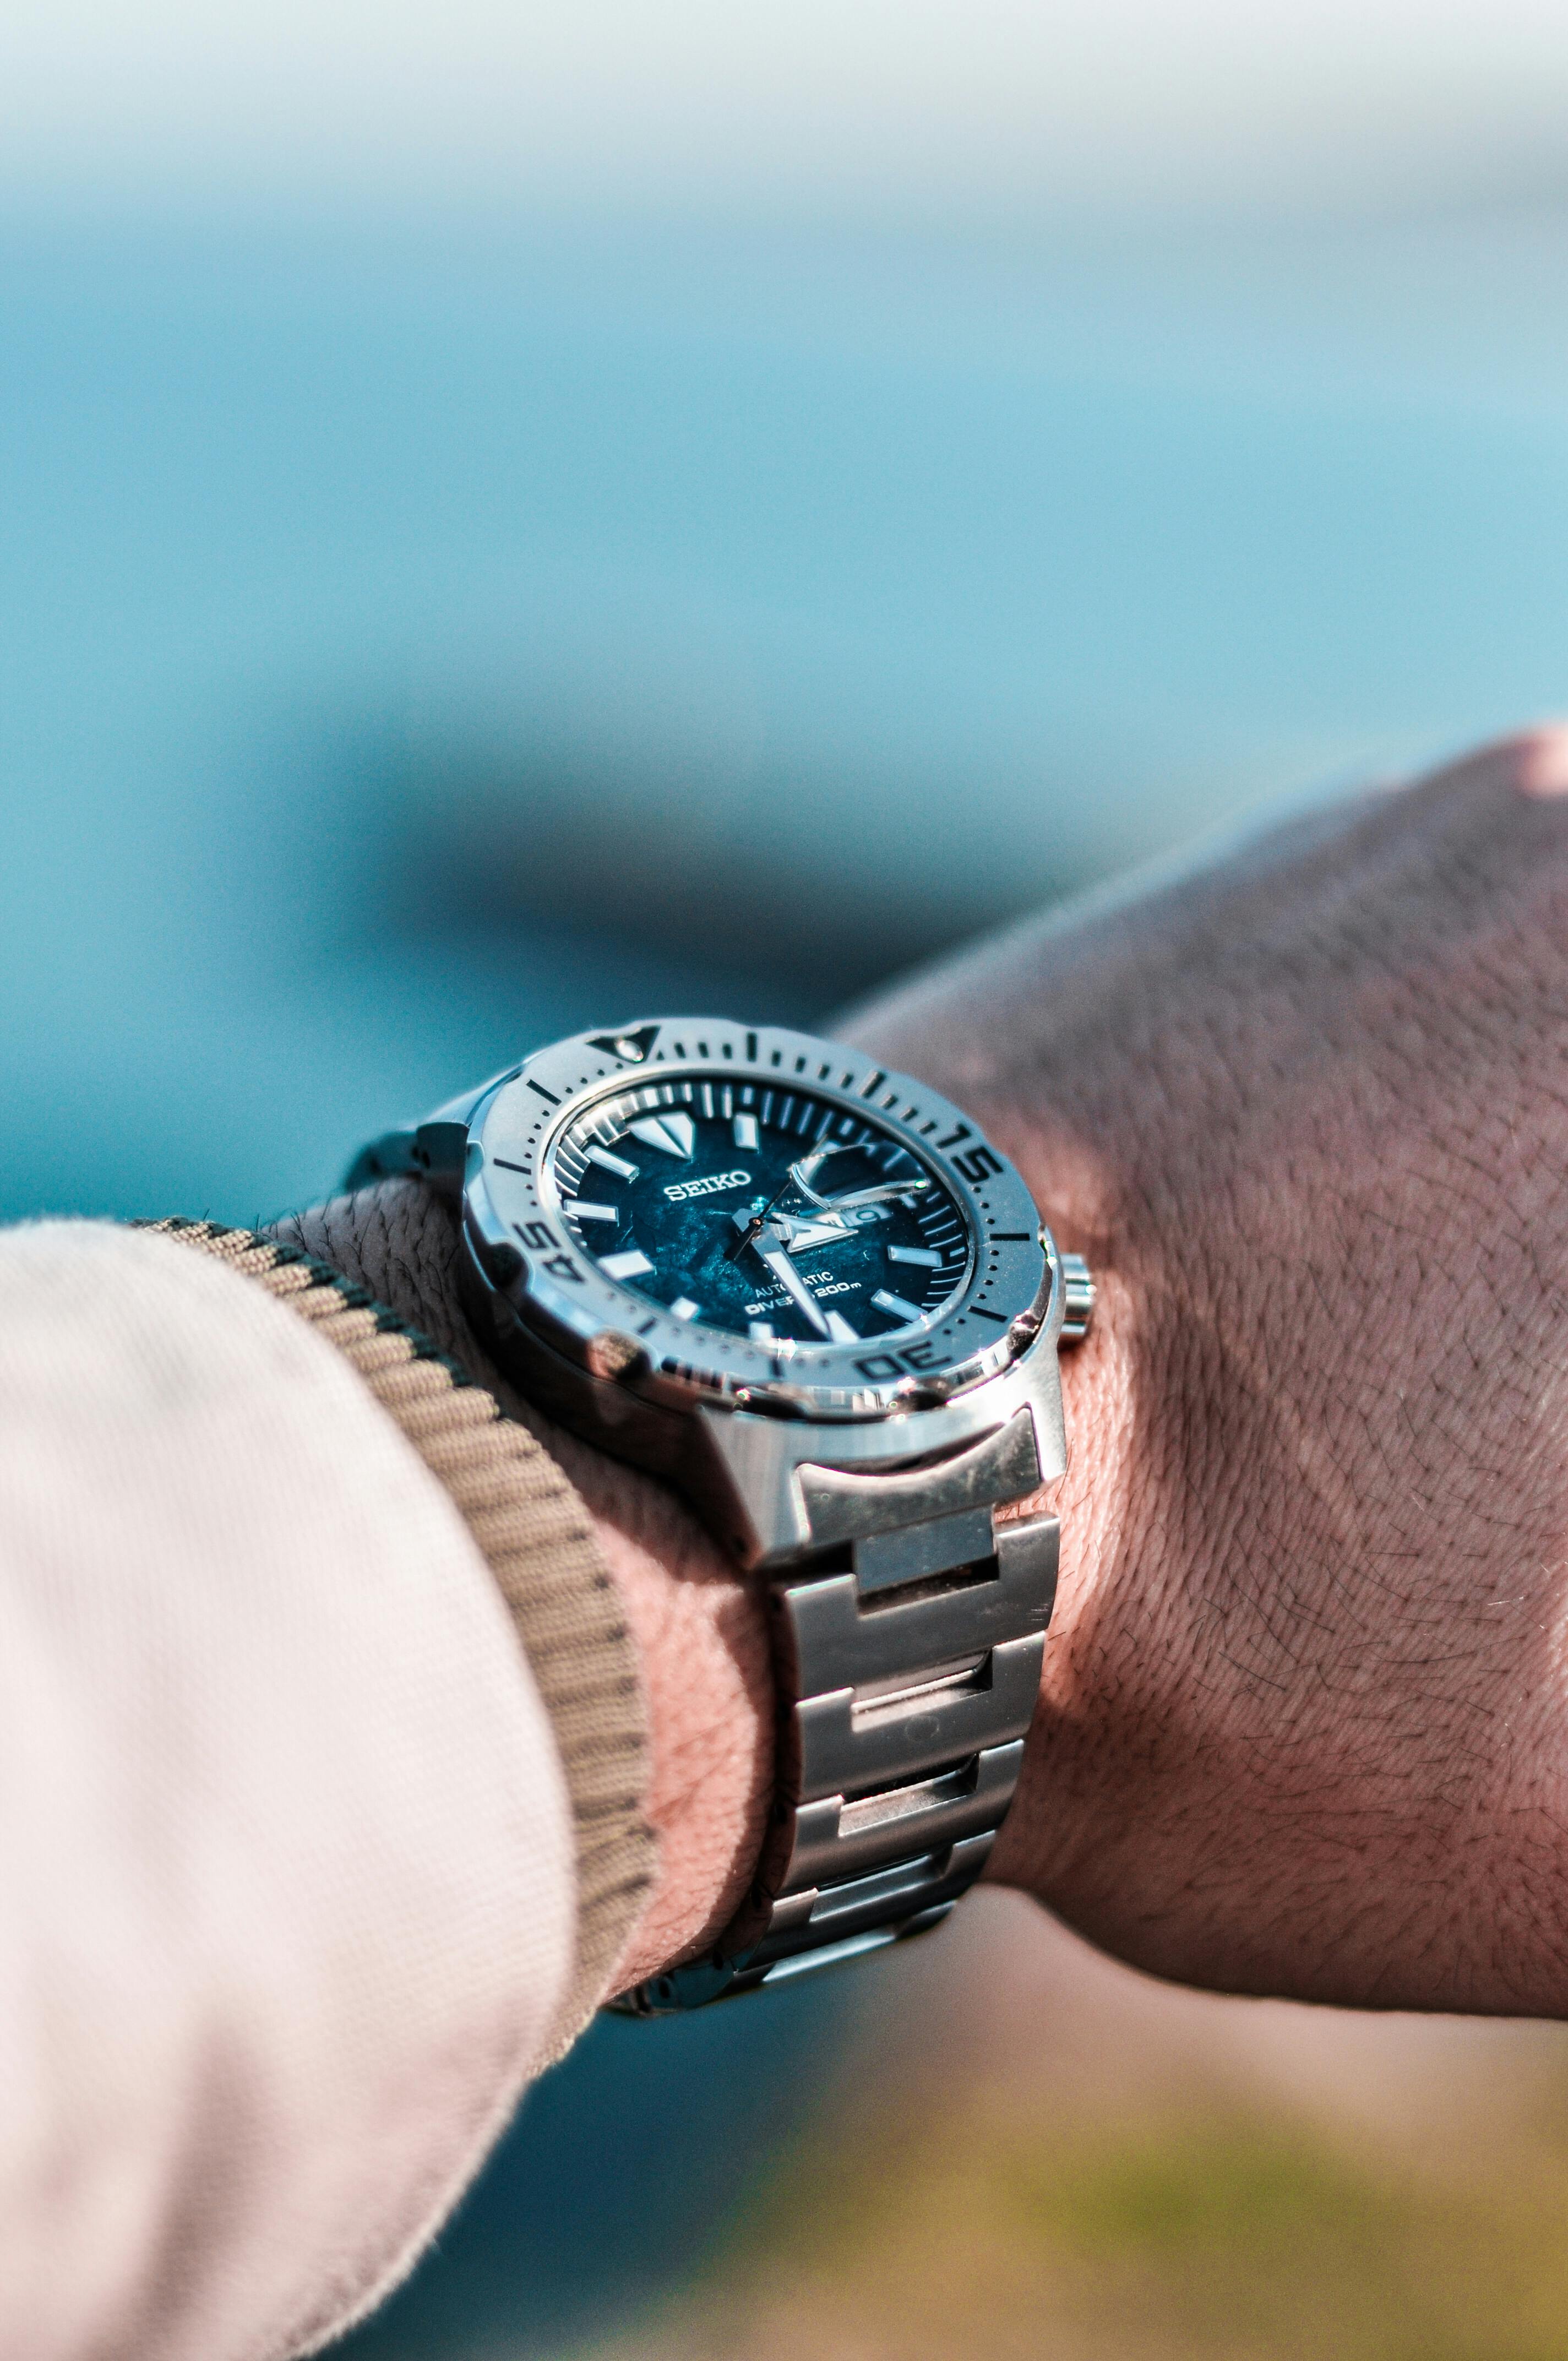
watch, Analog watch, clock, titanium, steel, nickel, Everyday carry